Aedes africanus

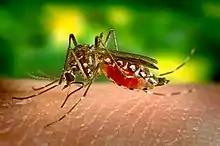
Very closely related to Aedes africanus, this Aedes aegypti mosquito is also a very important vector of the yellow fever virus.

This species of mosquito is an essential yellow fever vector in wooded habitats. In addition to being a major vector of yellow fever, "Aedes africanus" also vectors pathogens such as dengue virus, West Nile virus, and Rift Valley fever virus. It is also a vector of Zika virus, the causal agent of Zika fever.